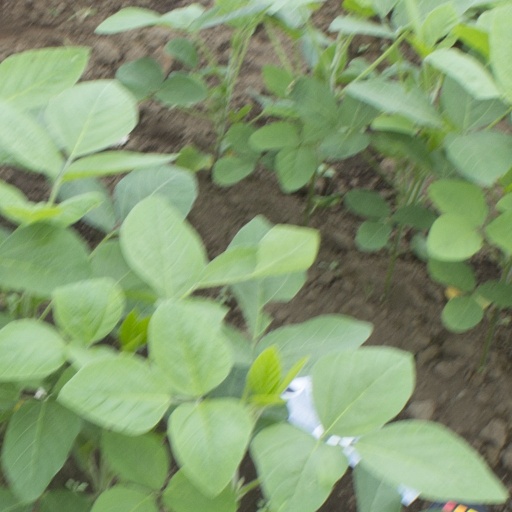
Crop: soybean